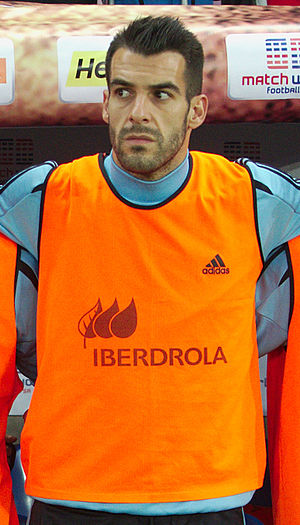
Álvaro Negredo
Álvaro Negredo Sánchez er en spansk fodboldspiller, der spiller som angriber hos Beşiktaş i Tyrkiet. Han har tidligere spillet for klubber som Manchester City, Rayo Vallecano, Real Madrids andethold samt for Valencia og Sevilla FC.